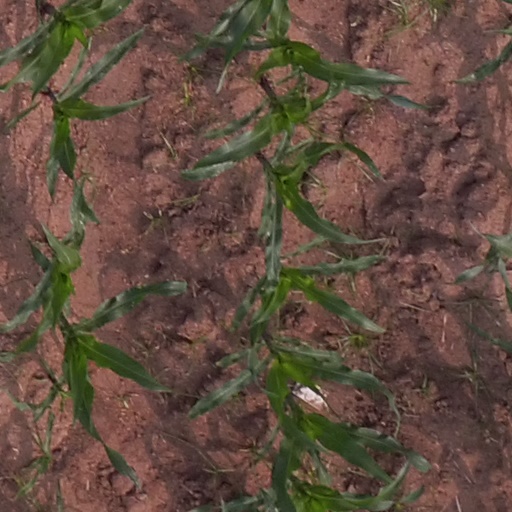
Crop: maize; corn